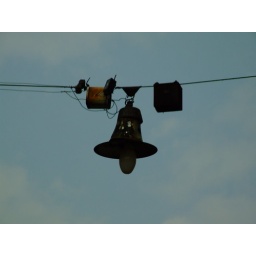
Another lamp in the sky